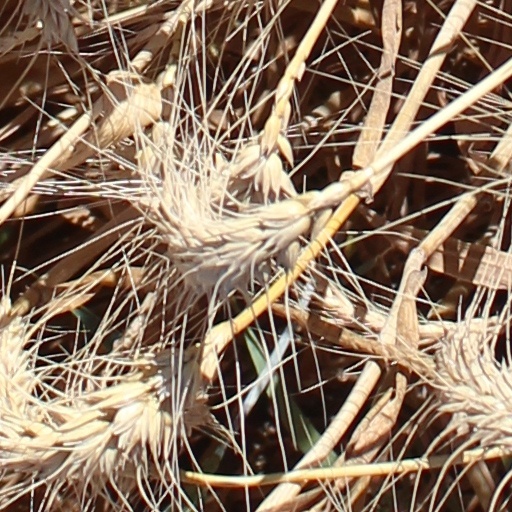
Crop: wheat